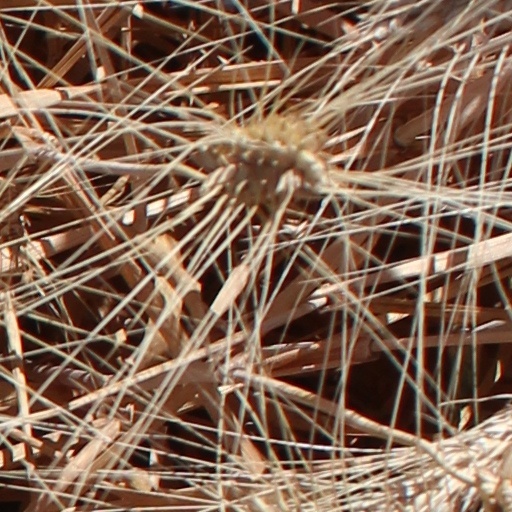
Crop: wheat